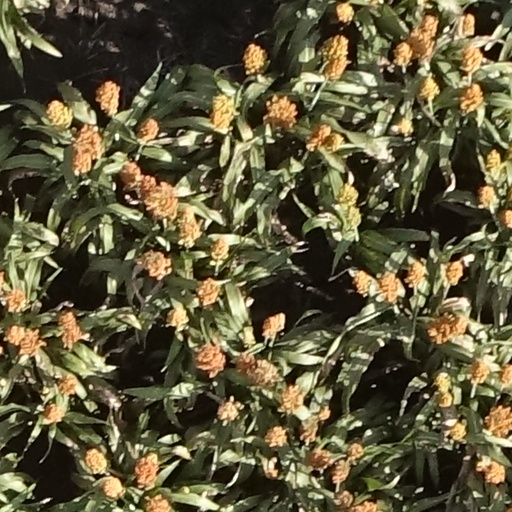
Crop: sorghum